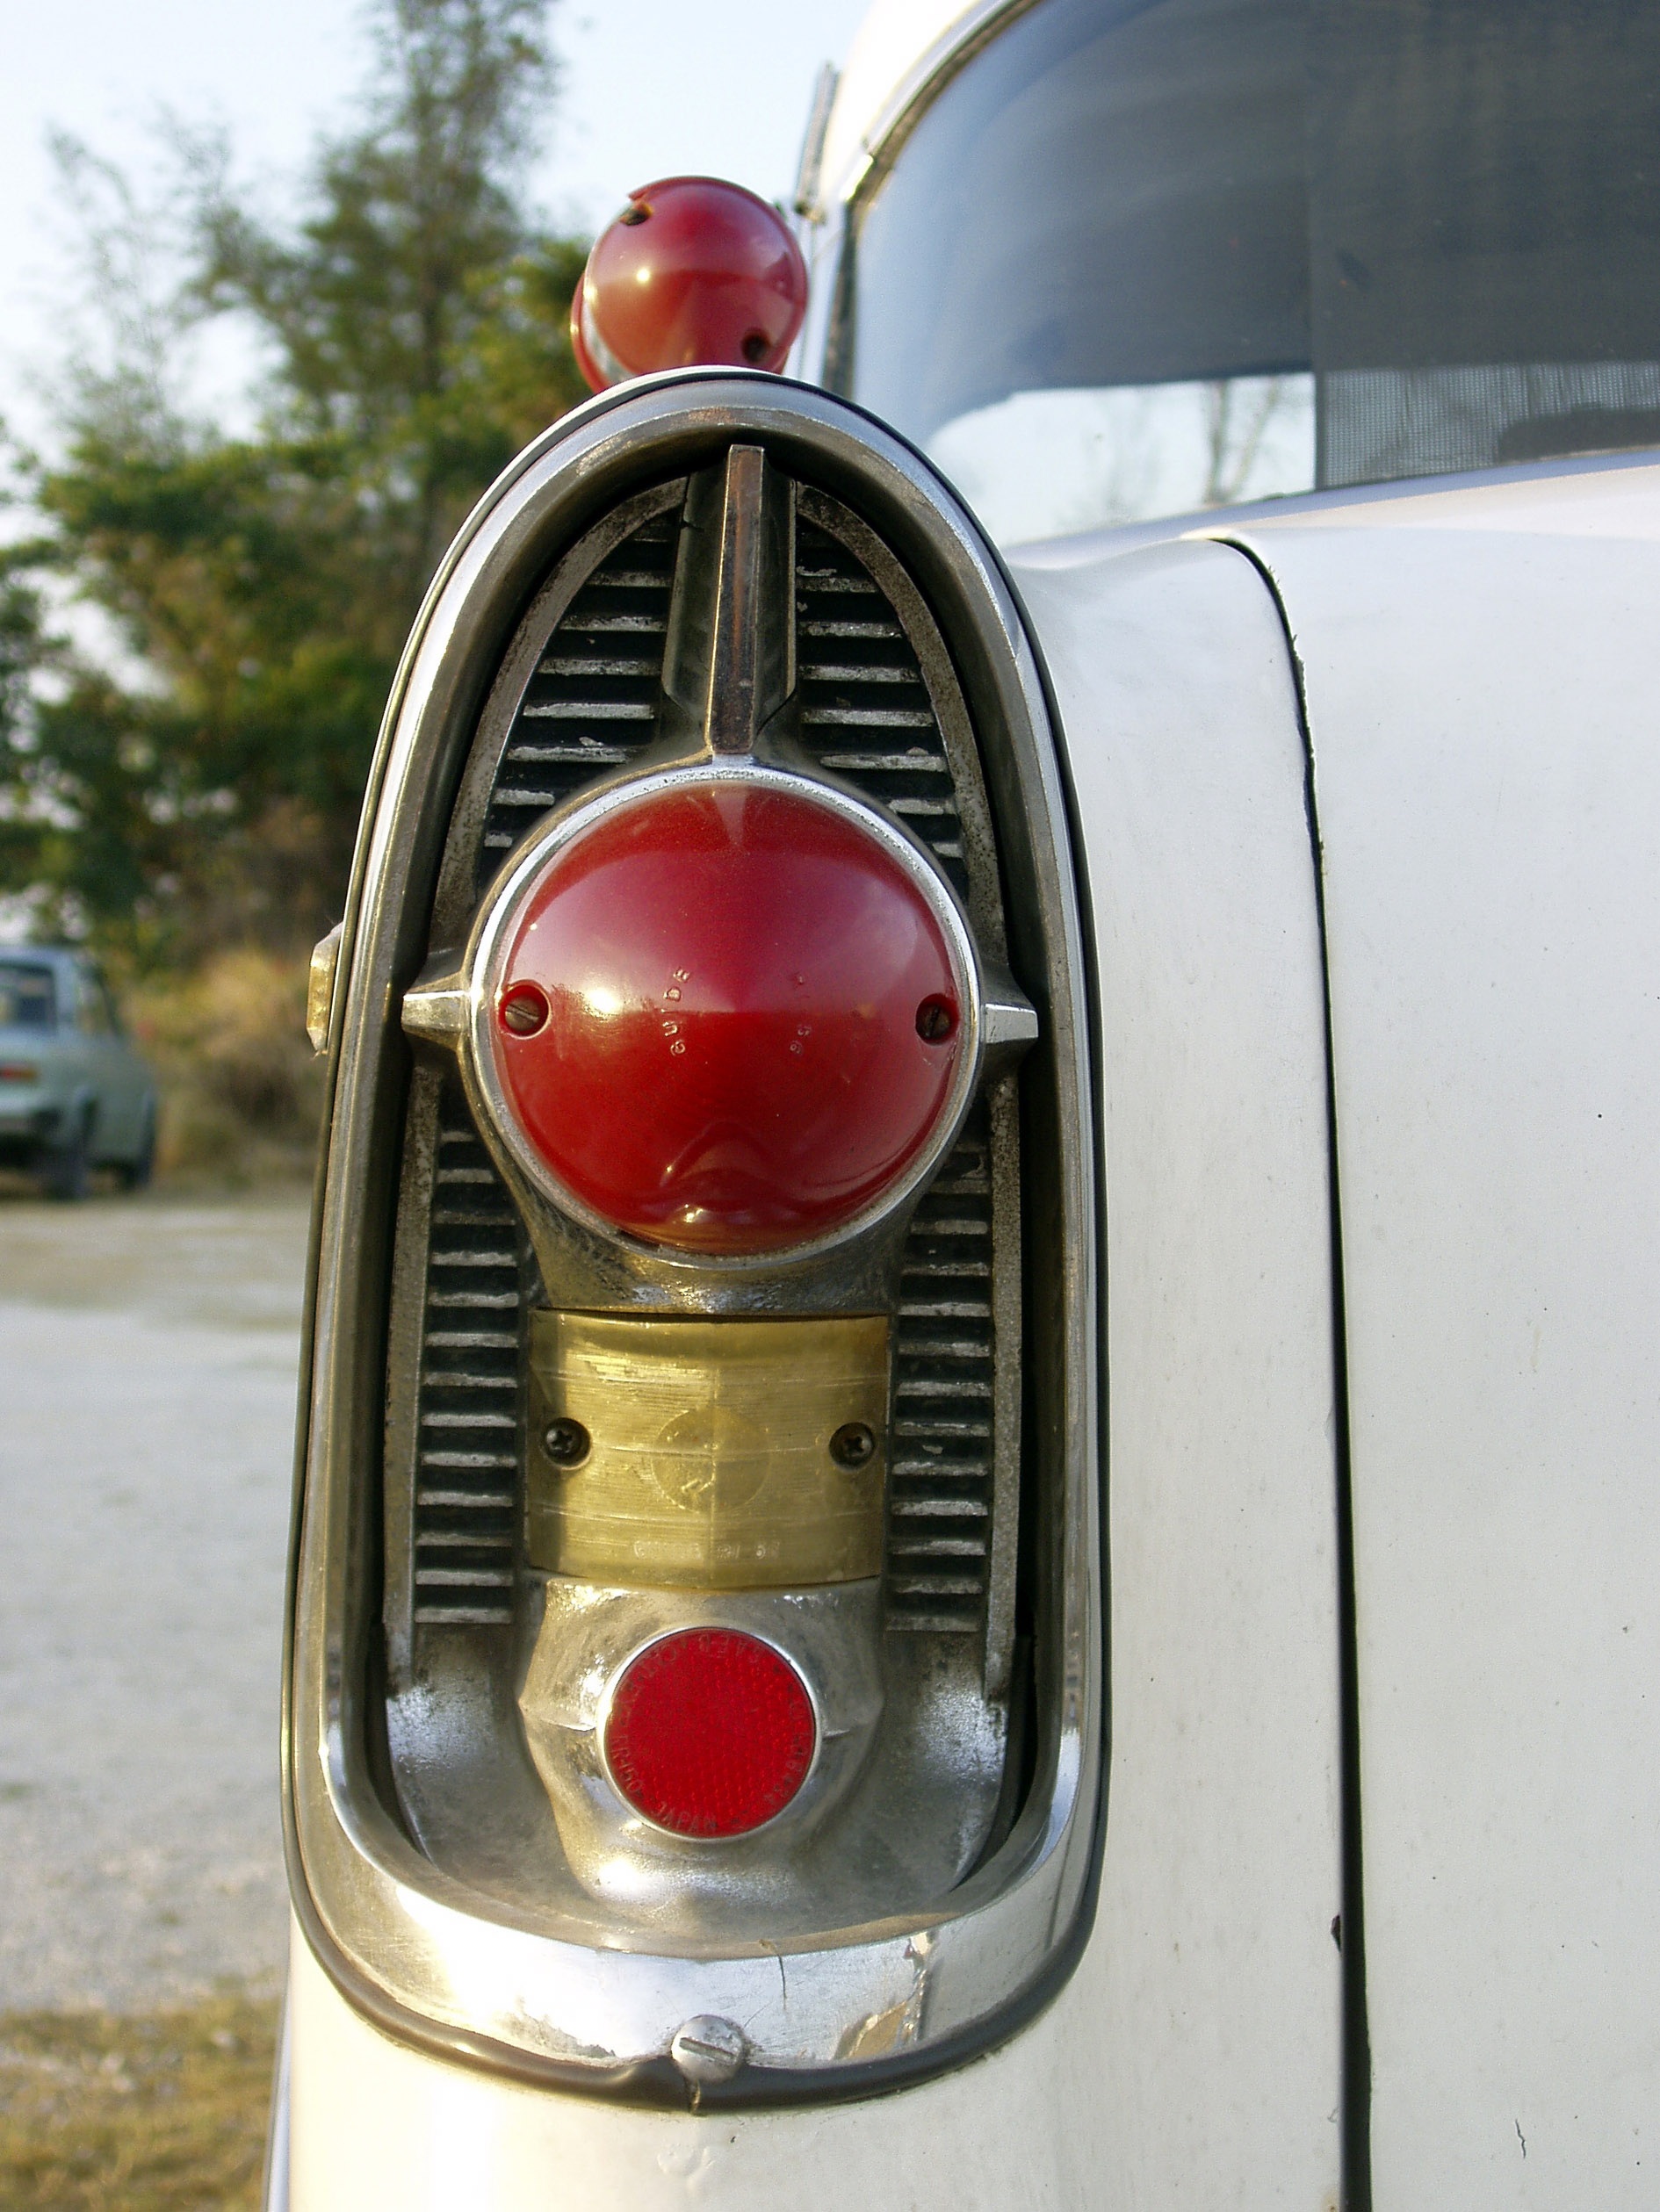
car, retro, glass, red, vehicle, usa, auto, automotive, cuba, oldtimer, detail, classic, back light, companions